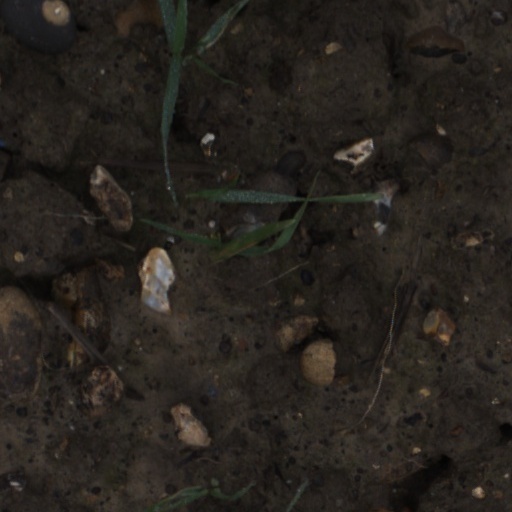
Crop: wheat